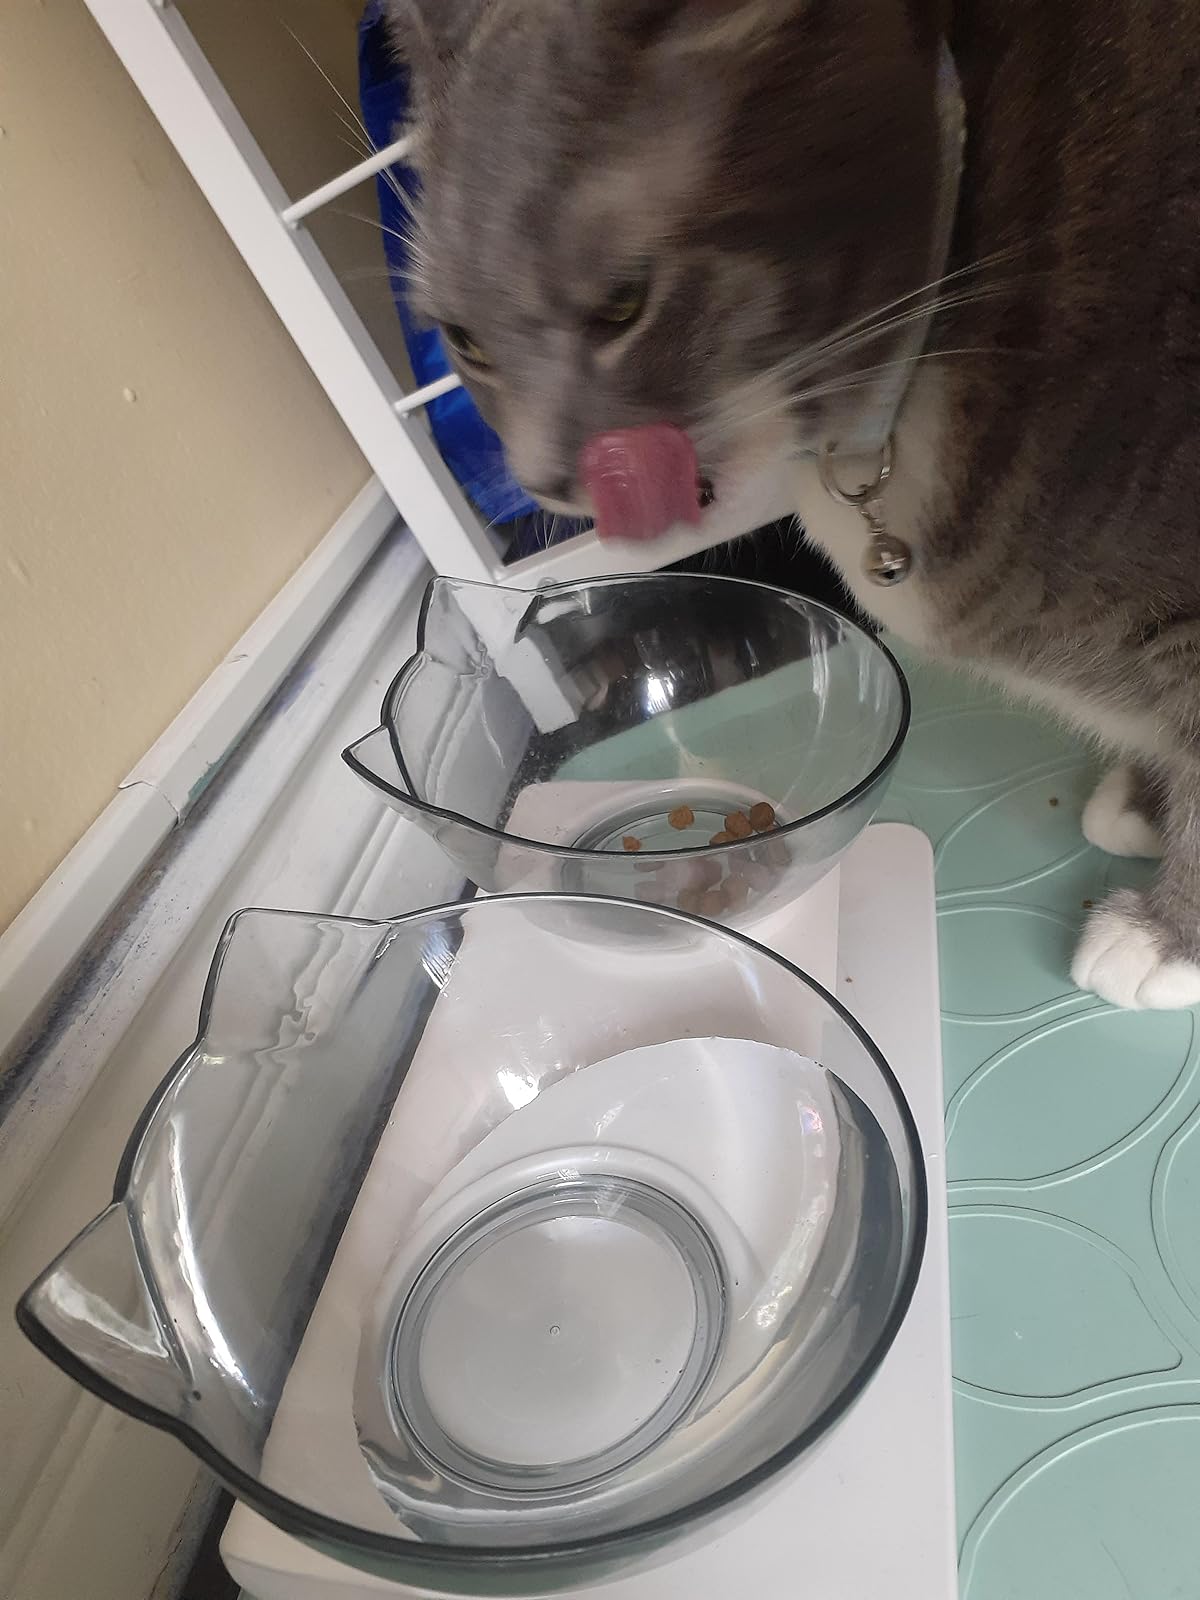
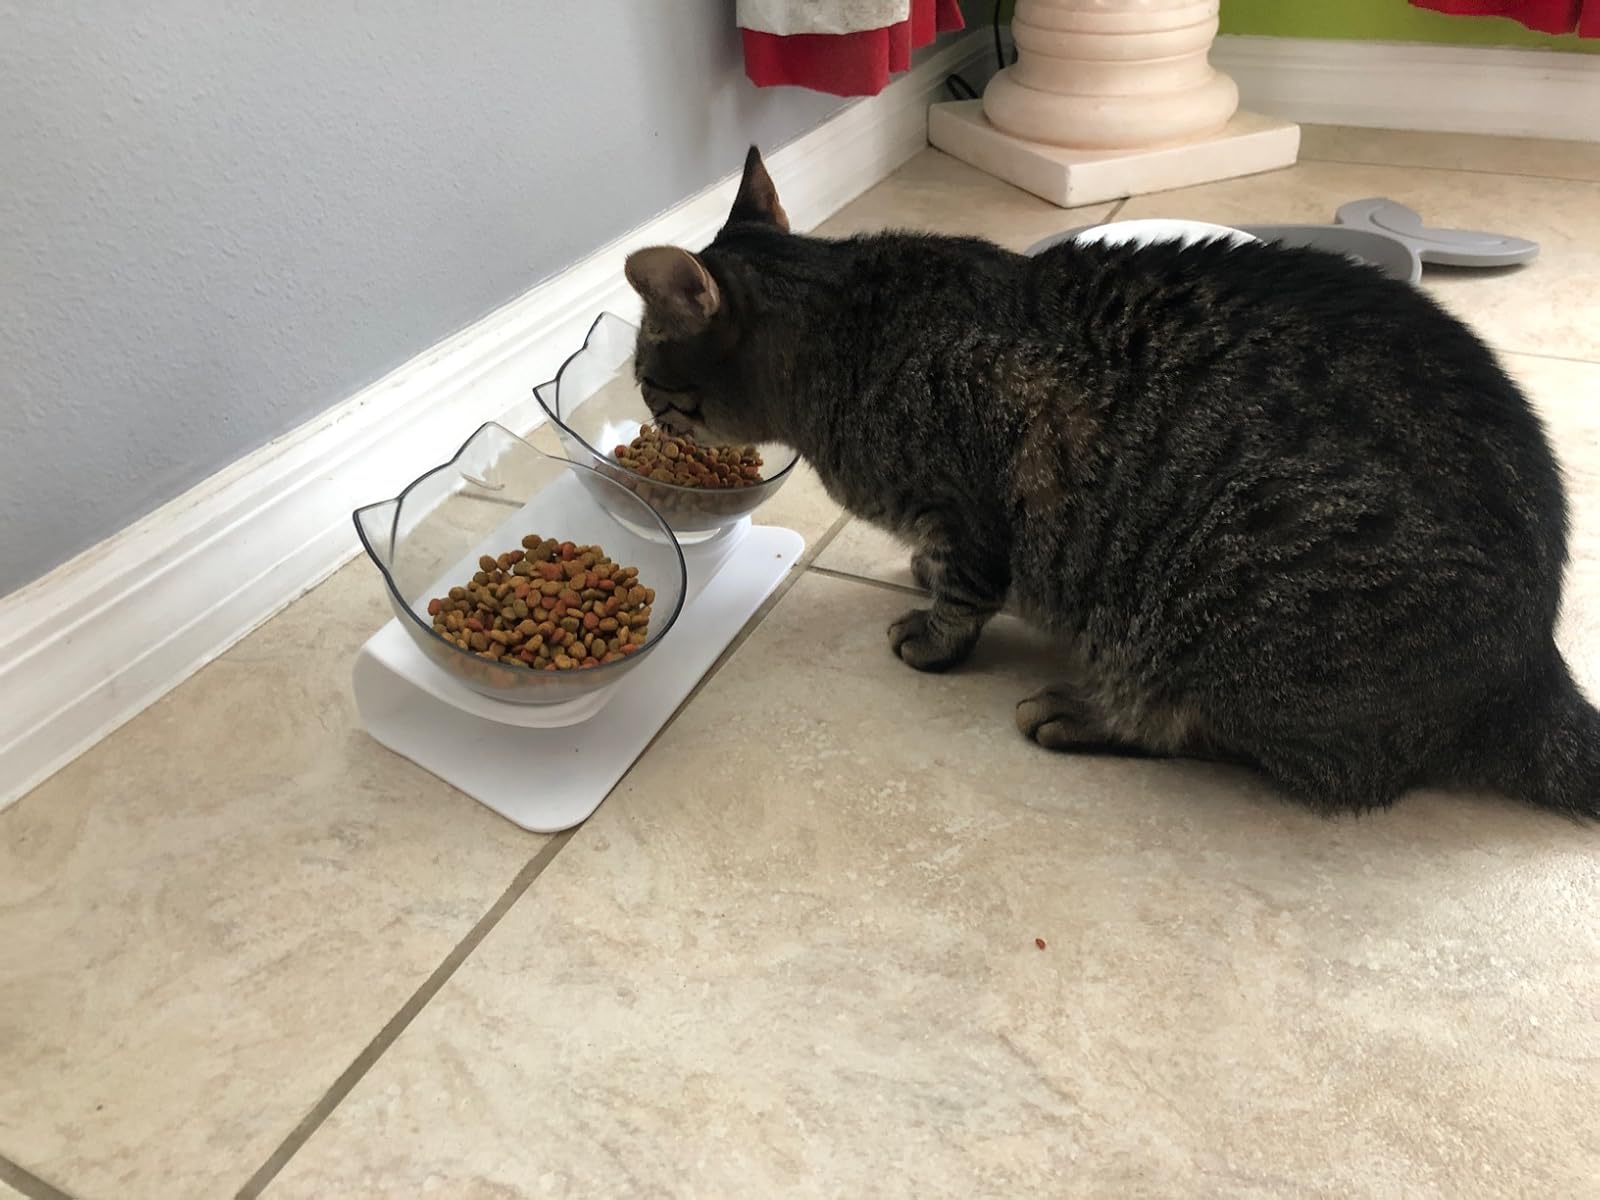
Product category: items_bowl
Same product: yes